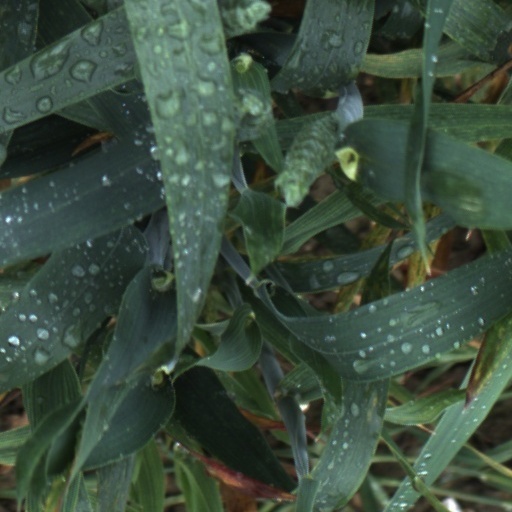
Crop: wheat